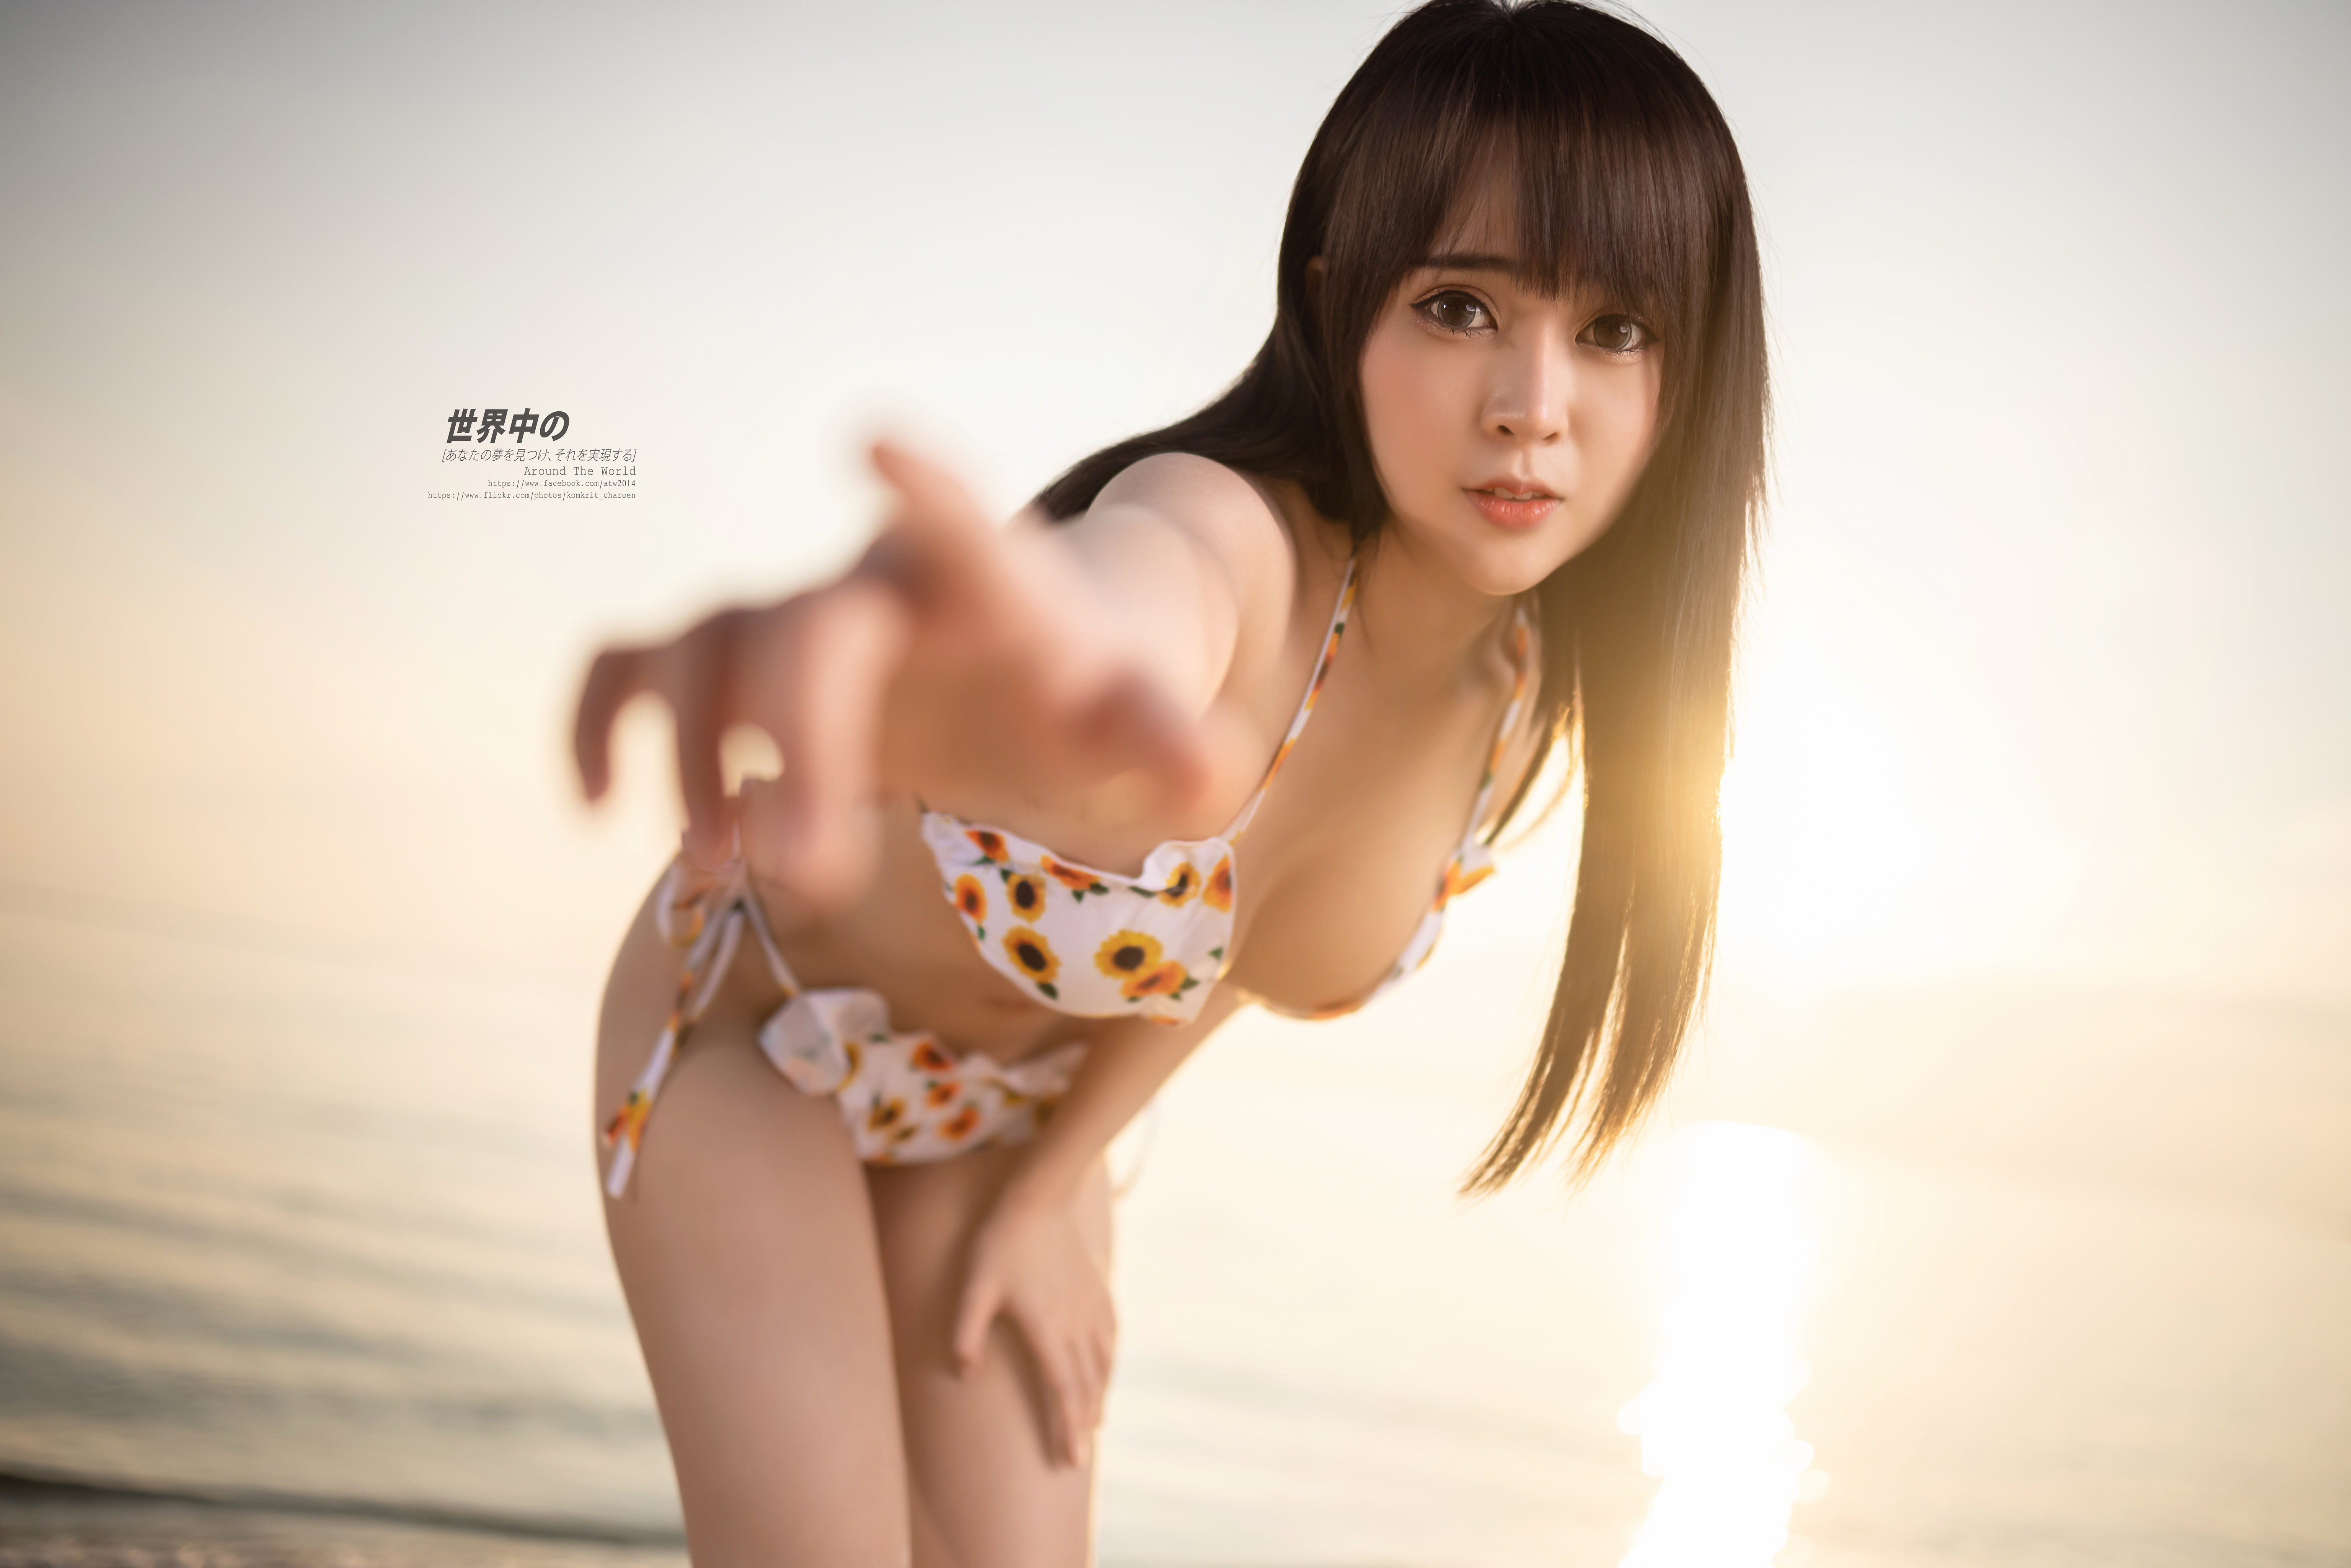
women, model, people, girl, photography, asian, hairstyle, skin, eye, human body, shoulder, gravure idol, chest, bangs, black hair, summer, brassiere, elbow, waist, beauty, swimsuit top, bikini, lingerie, stomach, abdomen, fashion model, thigh, long hair, undergarment, youth, trunk, muscle, navel, brown hair, japanese idol, lingerie top, flash photography, photo shoot, swimwear, hime cut, agent provocateur, Step cutting, layered hair, art model, swimsuit bottom, portrait photography, throat, underpants, briefs, bob cut, cg artwork